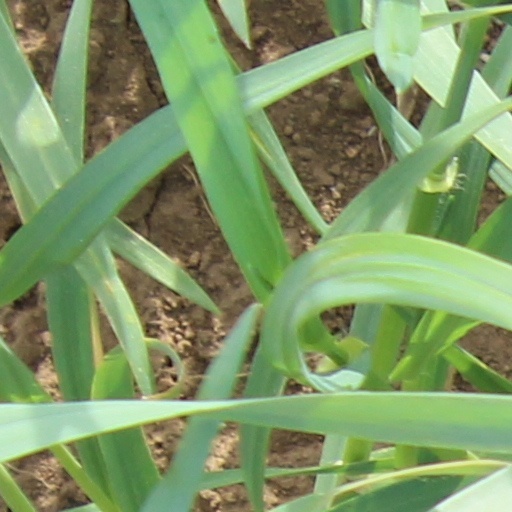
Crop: wheat